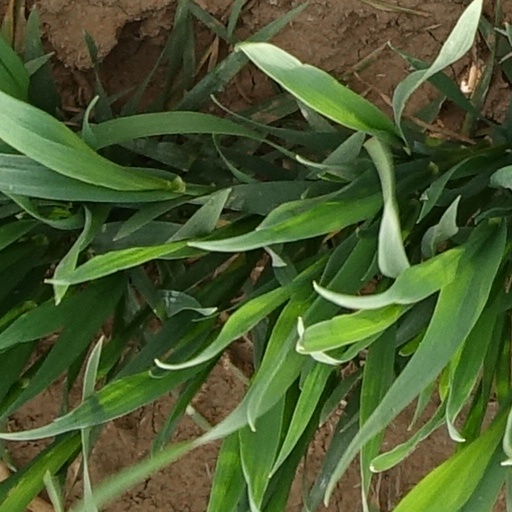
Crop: wheat